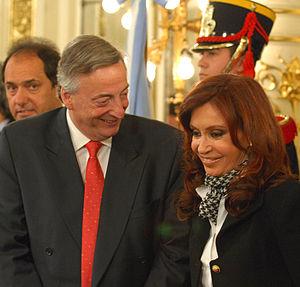
L’Argentine, en forme longue la République argentine, est un pays d’Amérique du Sud partageant ses frontières avec le Chili à l’ouest, la Bolivie et le Paraguay au nord, le Brésil et l’Uruguay au nord-est, enfin l’océan Atlantique à l'est et au sud. Son territoire américain continental couvre une grande partie du Cône Sud.